Extraordinary Measures (film)

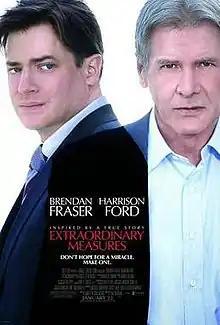
Theatrical release poster

Extraordinary Measures is a 2010 American medical drama film starring Brendan Fraser, Harrison Ford, and Keri Russell. It was the first film produced by CBS Films, the film division of CBS Corporation, who released the film on January 22, 2010. The film is about parents who form a biotechnology company to develop a drug to save the lives of their children, who have a life-threatening disease. The film is based on the true story of John and Aileen Crowley, whose children have Pompe disease. The film was shot in St. Paul, Oregon; Portland, Oregon; Tualatin, Oregon; Wilsonville, Oregon; Manzanita, Oregon; Beaverton, Oregon, and Vancouver, Washington.